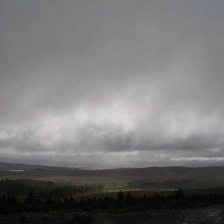
Cloud type: Stratus